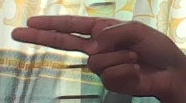
ASL sign: H